František Cína Jelínek

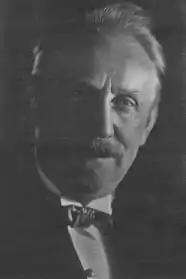
František Cína Jelínek

František Cína Jelínek (6 June 1882 in Prague-Karlín – 3 February 1961 in Prague) was a Czech landscape painter.